Église Saint-André de Loreto-di-Casinca

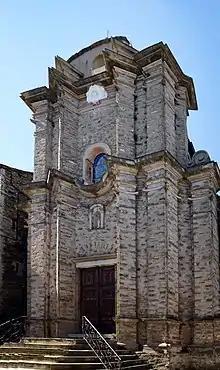
Front of Saint-André church

Église Saint-André de Loreto-di-Casinca is a Catholic baroque church in Loreto-di-Casinca, Haute-Corse, Corsica. The building was classified as a Historic Monument in 1976.